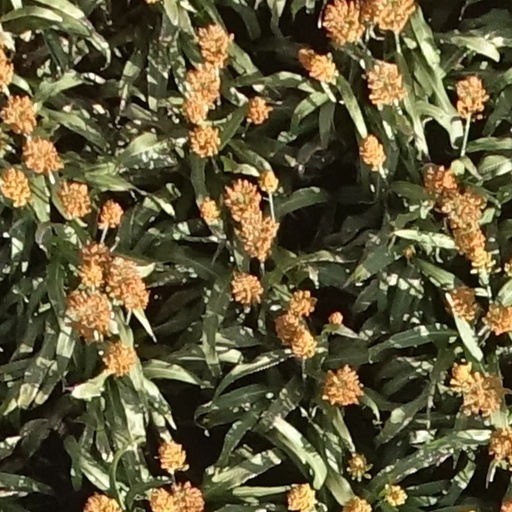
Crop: sorghum